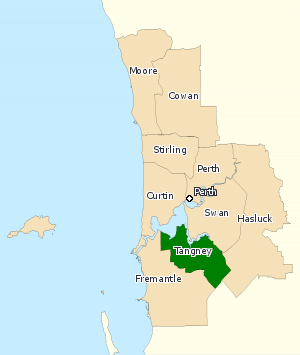
La circonscription de Tangney est une circonscription électorale fédérale australienne en Australie-Occidentale. La circonscription a été créée le 19 avril 1974 et porte le nom de Dorothy Tangney qui fut la première femme élue au Sénat australien.